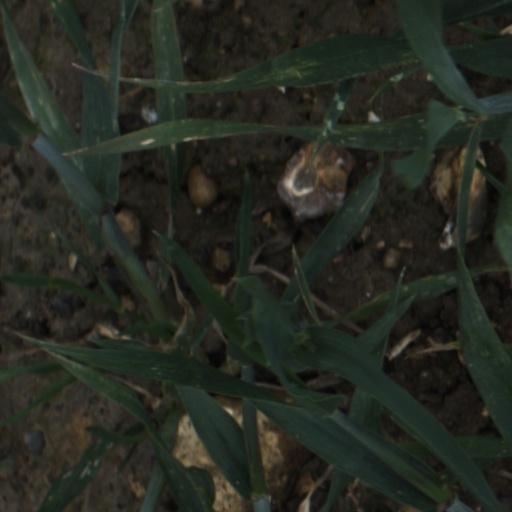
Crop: wheat